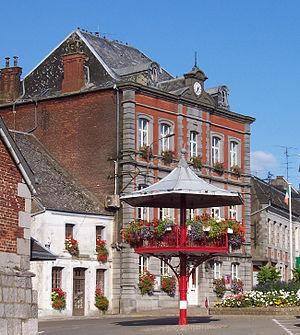
AU PREMIER PLAN LE KIOSQUE A MUSICIENS ET AU SECOND PLAN LA MAIRIE
Trélon est une commune française située dans le département du Nord, en région Hauts-de-France.